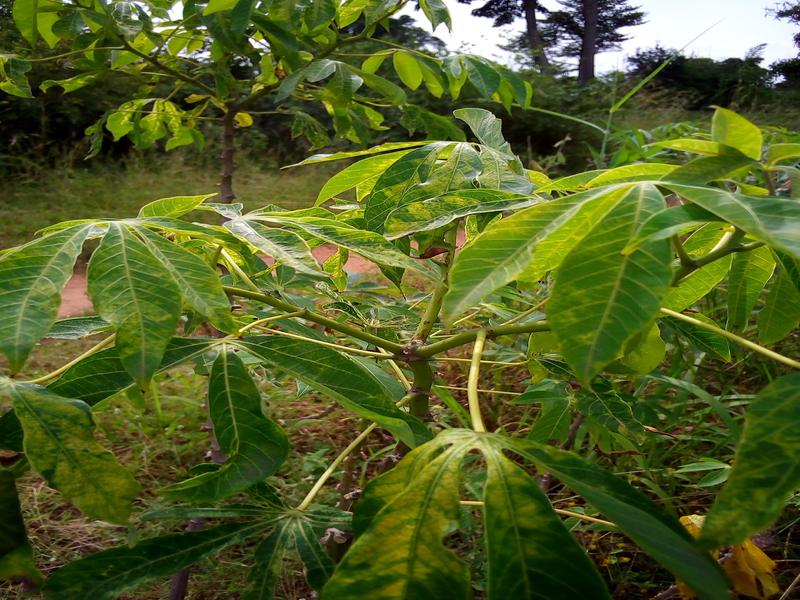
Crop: cassava
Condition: brown_streak_disease